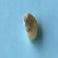
Maize quality: Bad